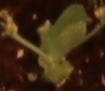
Label: Field Pea